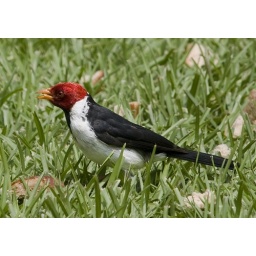
Yellow billed cardinal eating bread in the grass that someone left for the birds.